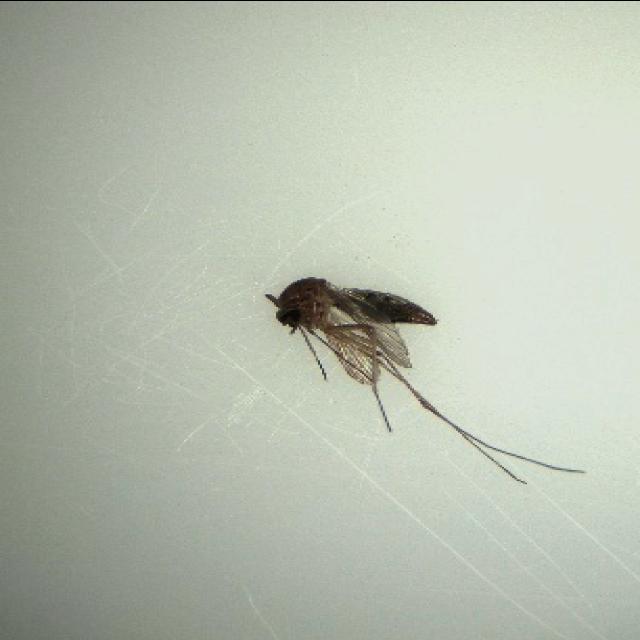
Species: culex_tritaeniorhynchus